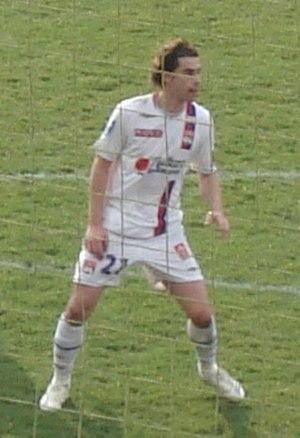
Tiago, de son vrai nom Tiago Cardoso Mendes, est un footballeur portugais né le 2 mai 1981 à Viana do Castelo qui évolue au poste de milieu relayeur. Il est actuellement l'entraîneur du Vitória Guimarães.